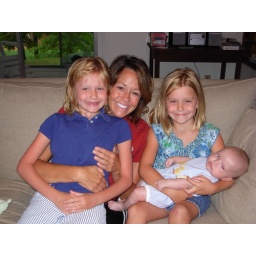
Julie, Katie, Haley and Elliotte sitting in the den at the lake house.